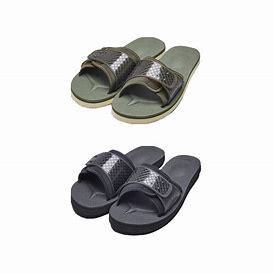
Brand: Suicoke
Model: 100